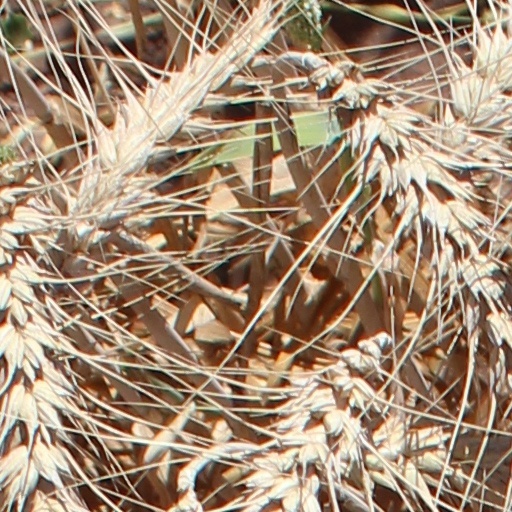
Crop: wheat